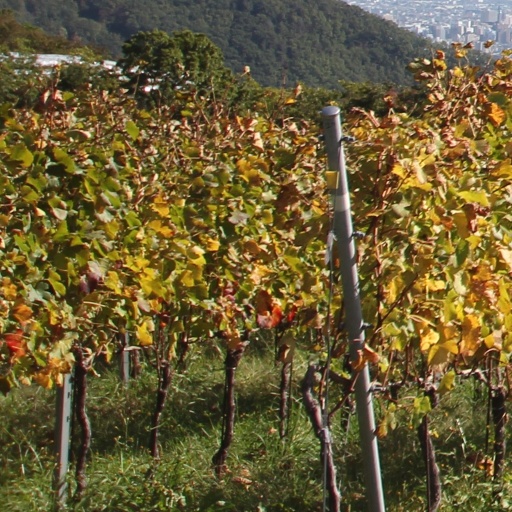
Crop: grape